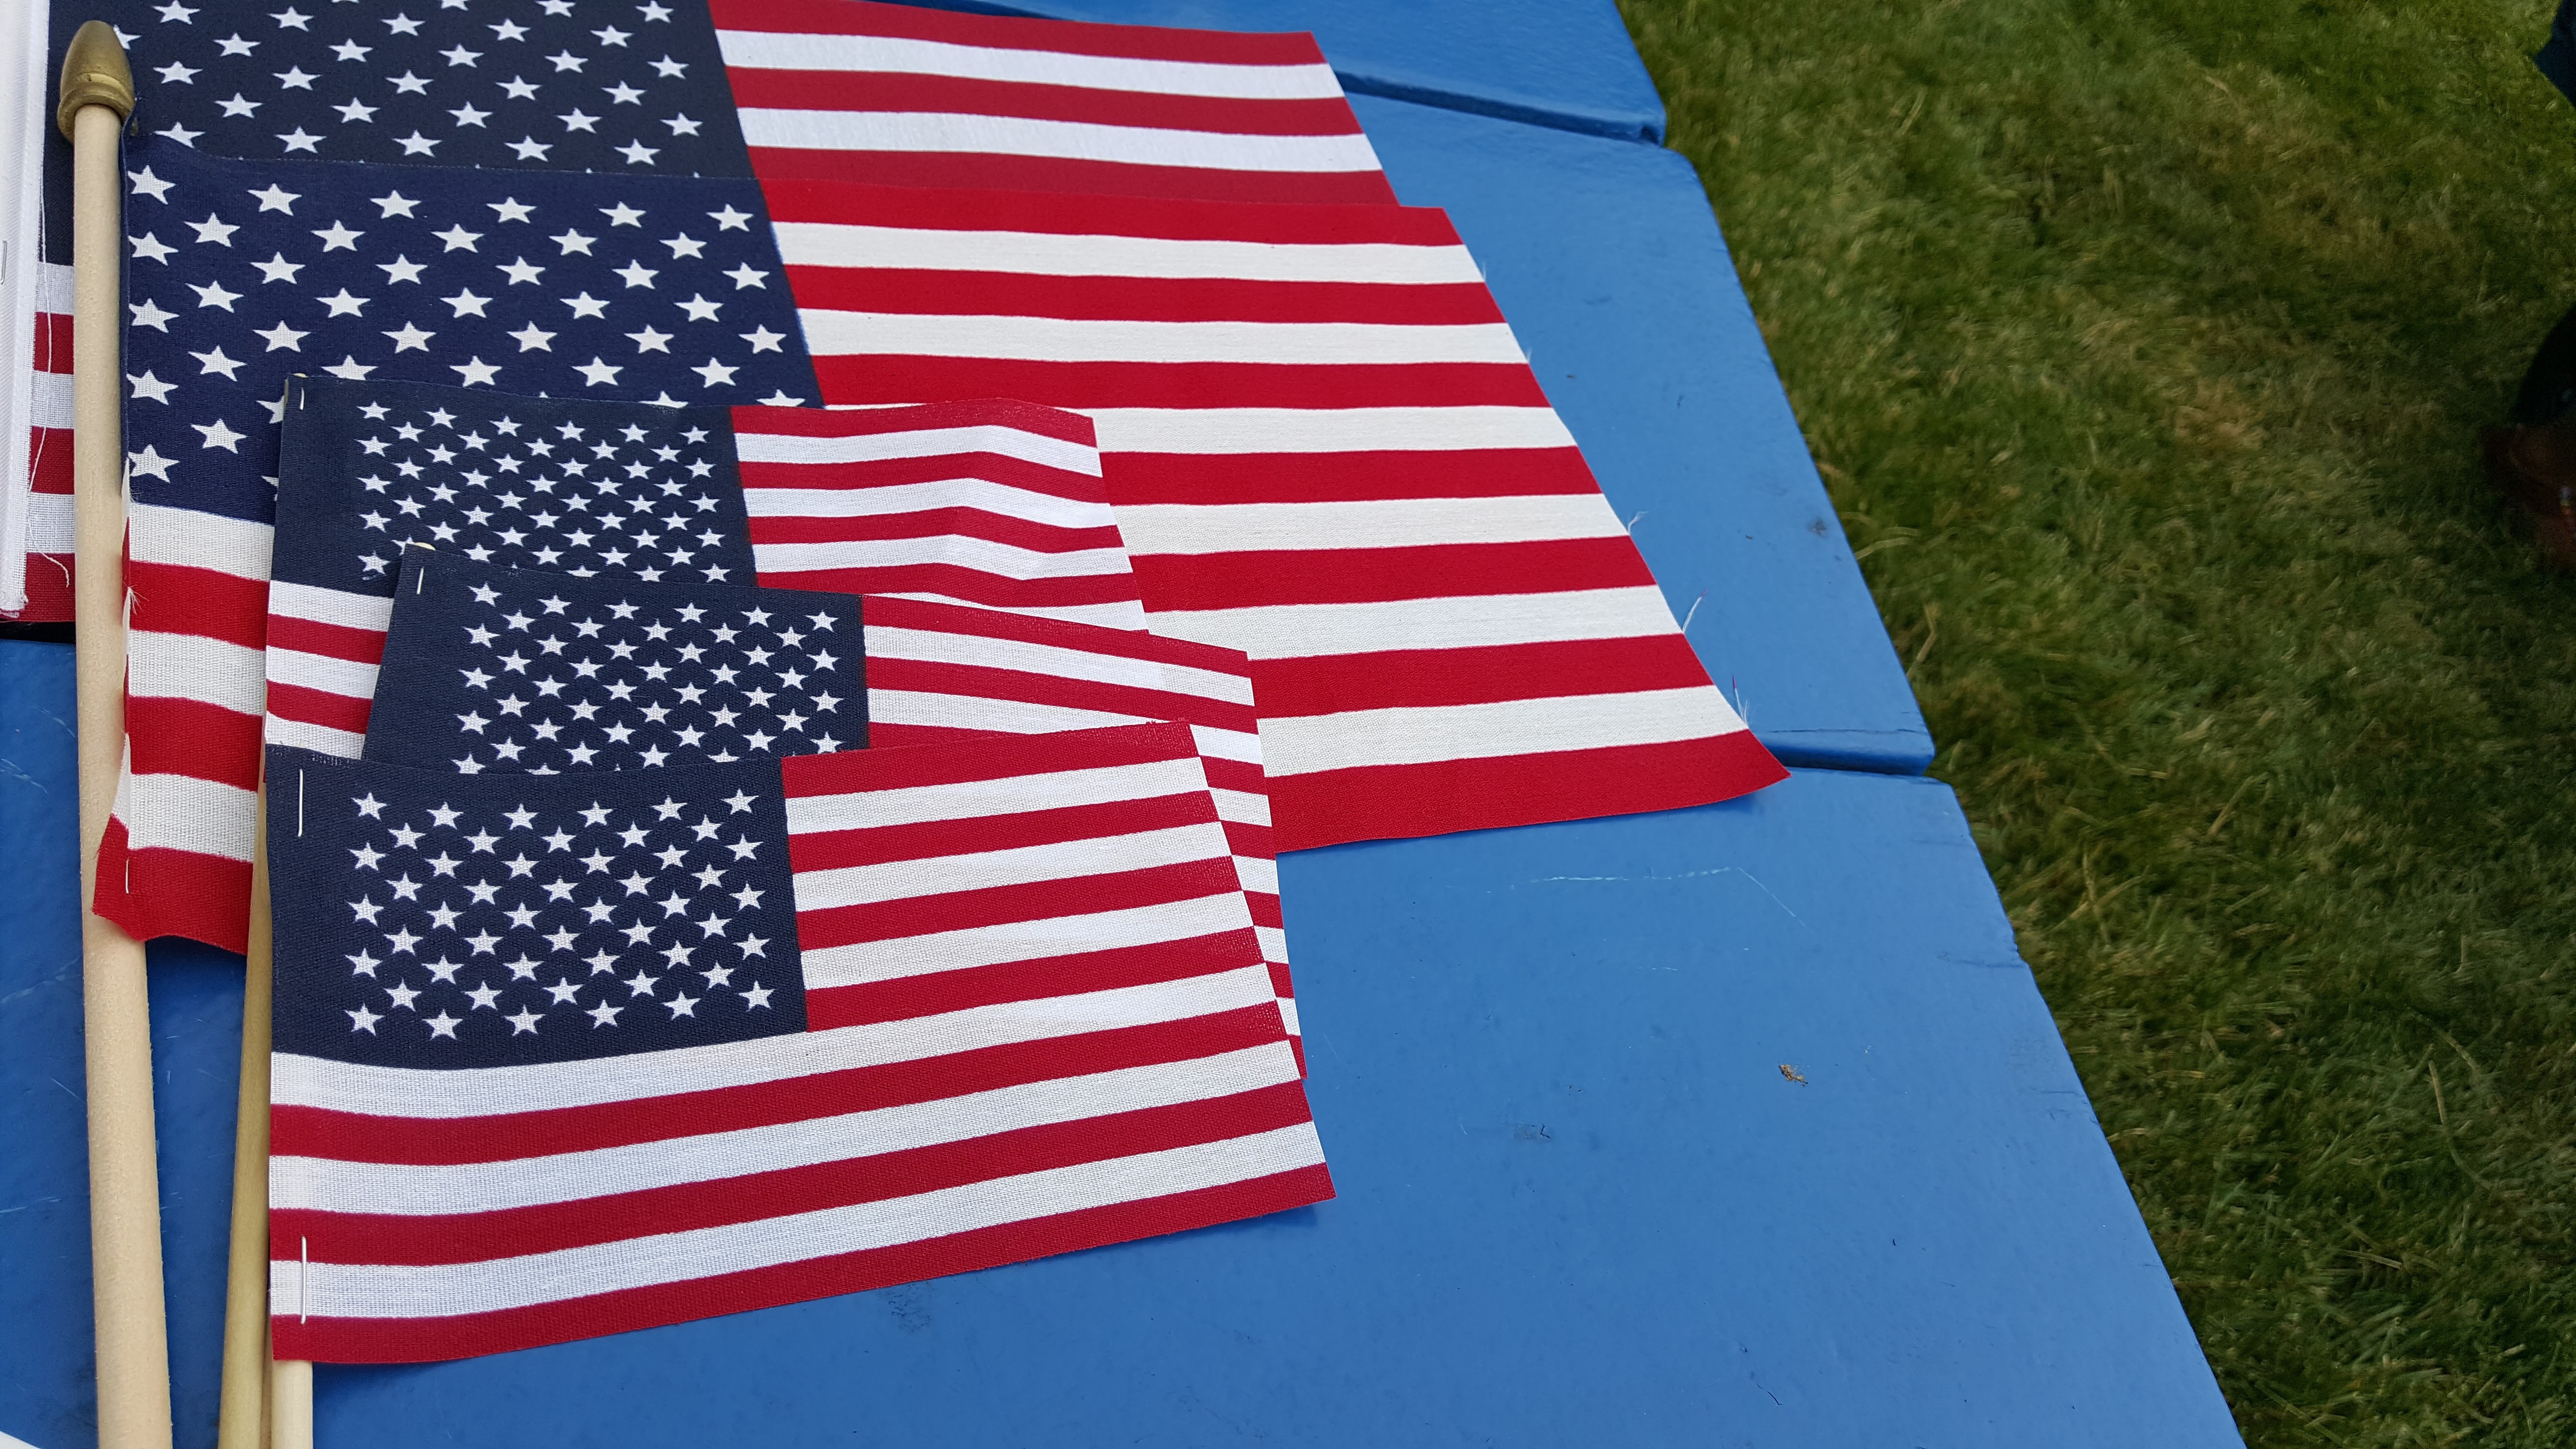
red, flag, holiday, blue, united states, flags, 4 july, flag of the united states